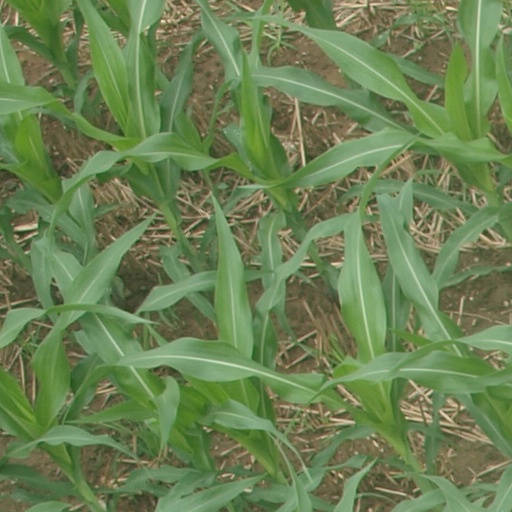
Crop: maize; corn